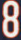
Number: 8